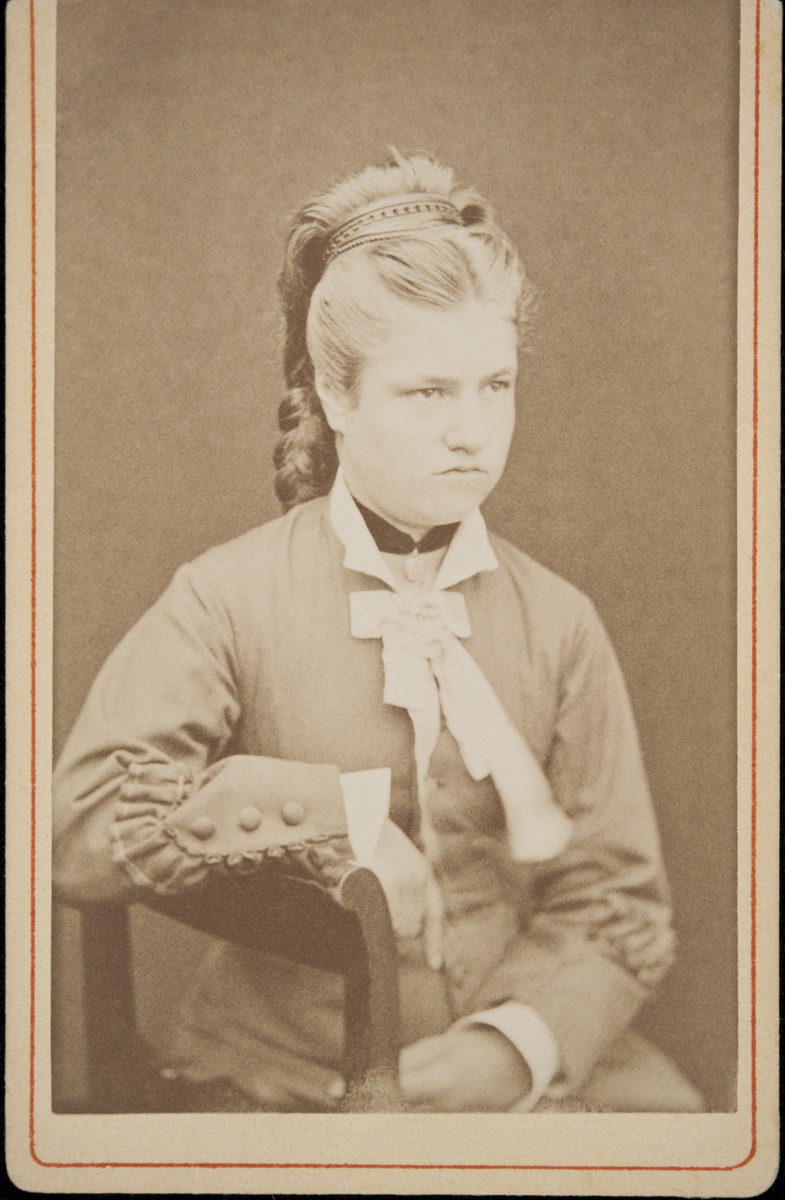
Signe Branderin sisar Ellen Brander
sisällön kuvaus: Signe Branderin sisar Ellen Brander. mustavalkoinen
Ajankohta: kuvausaika 1878
Aiheet: Brander , Ellen Naema Alberta, vaatteet, muoti, yläluokka, yhteiskuntaluokat, naiset, hiukset, kampaukset